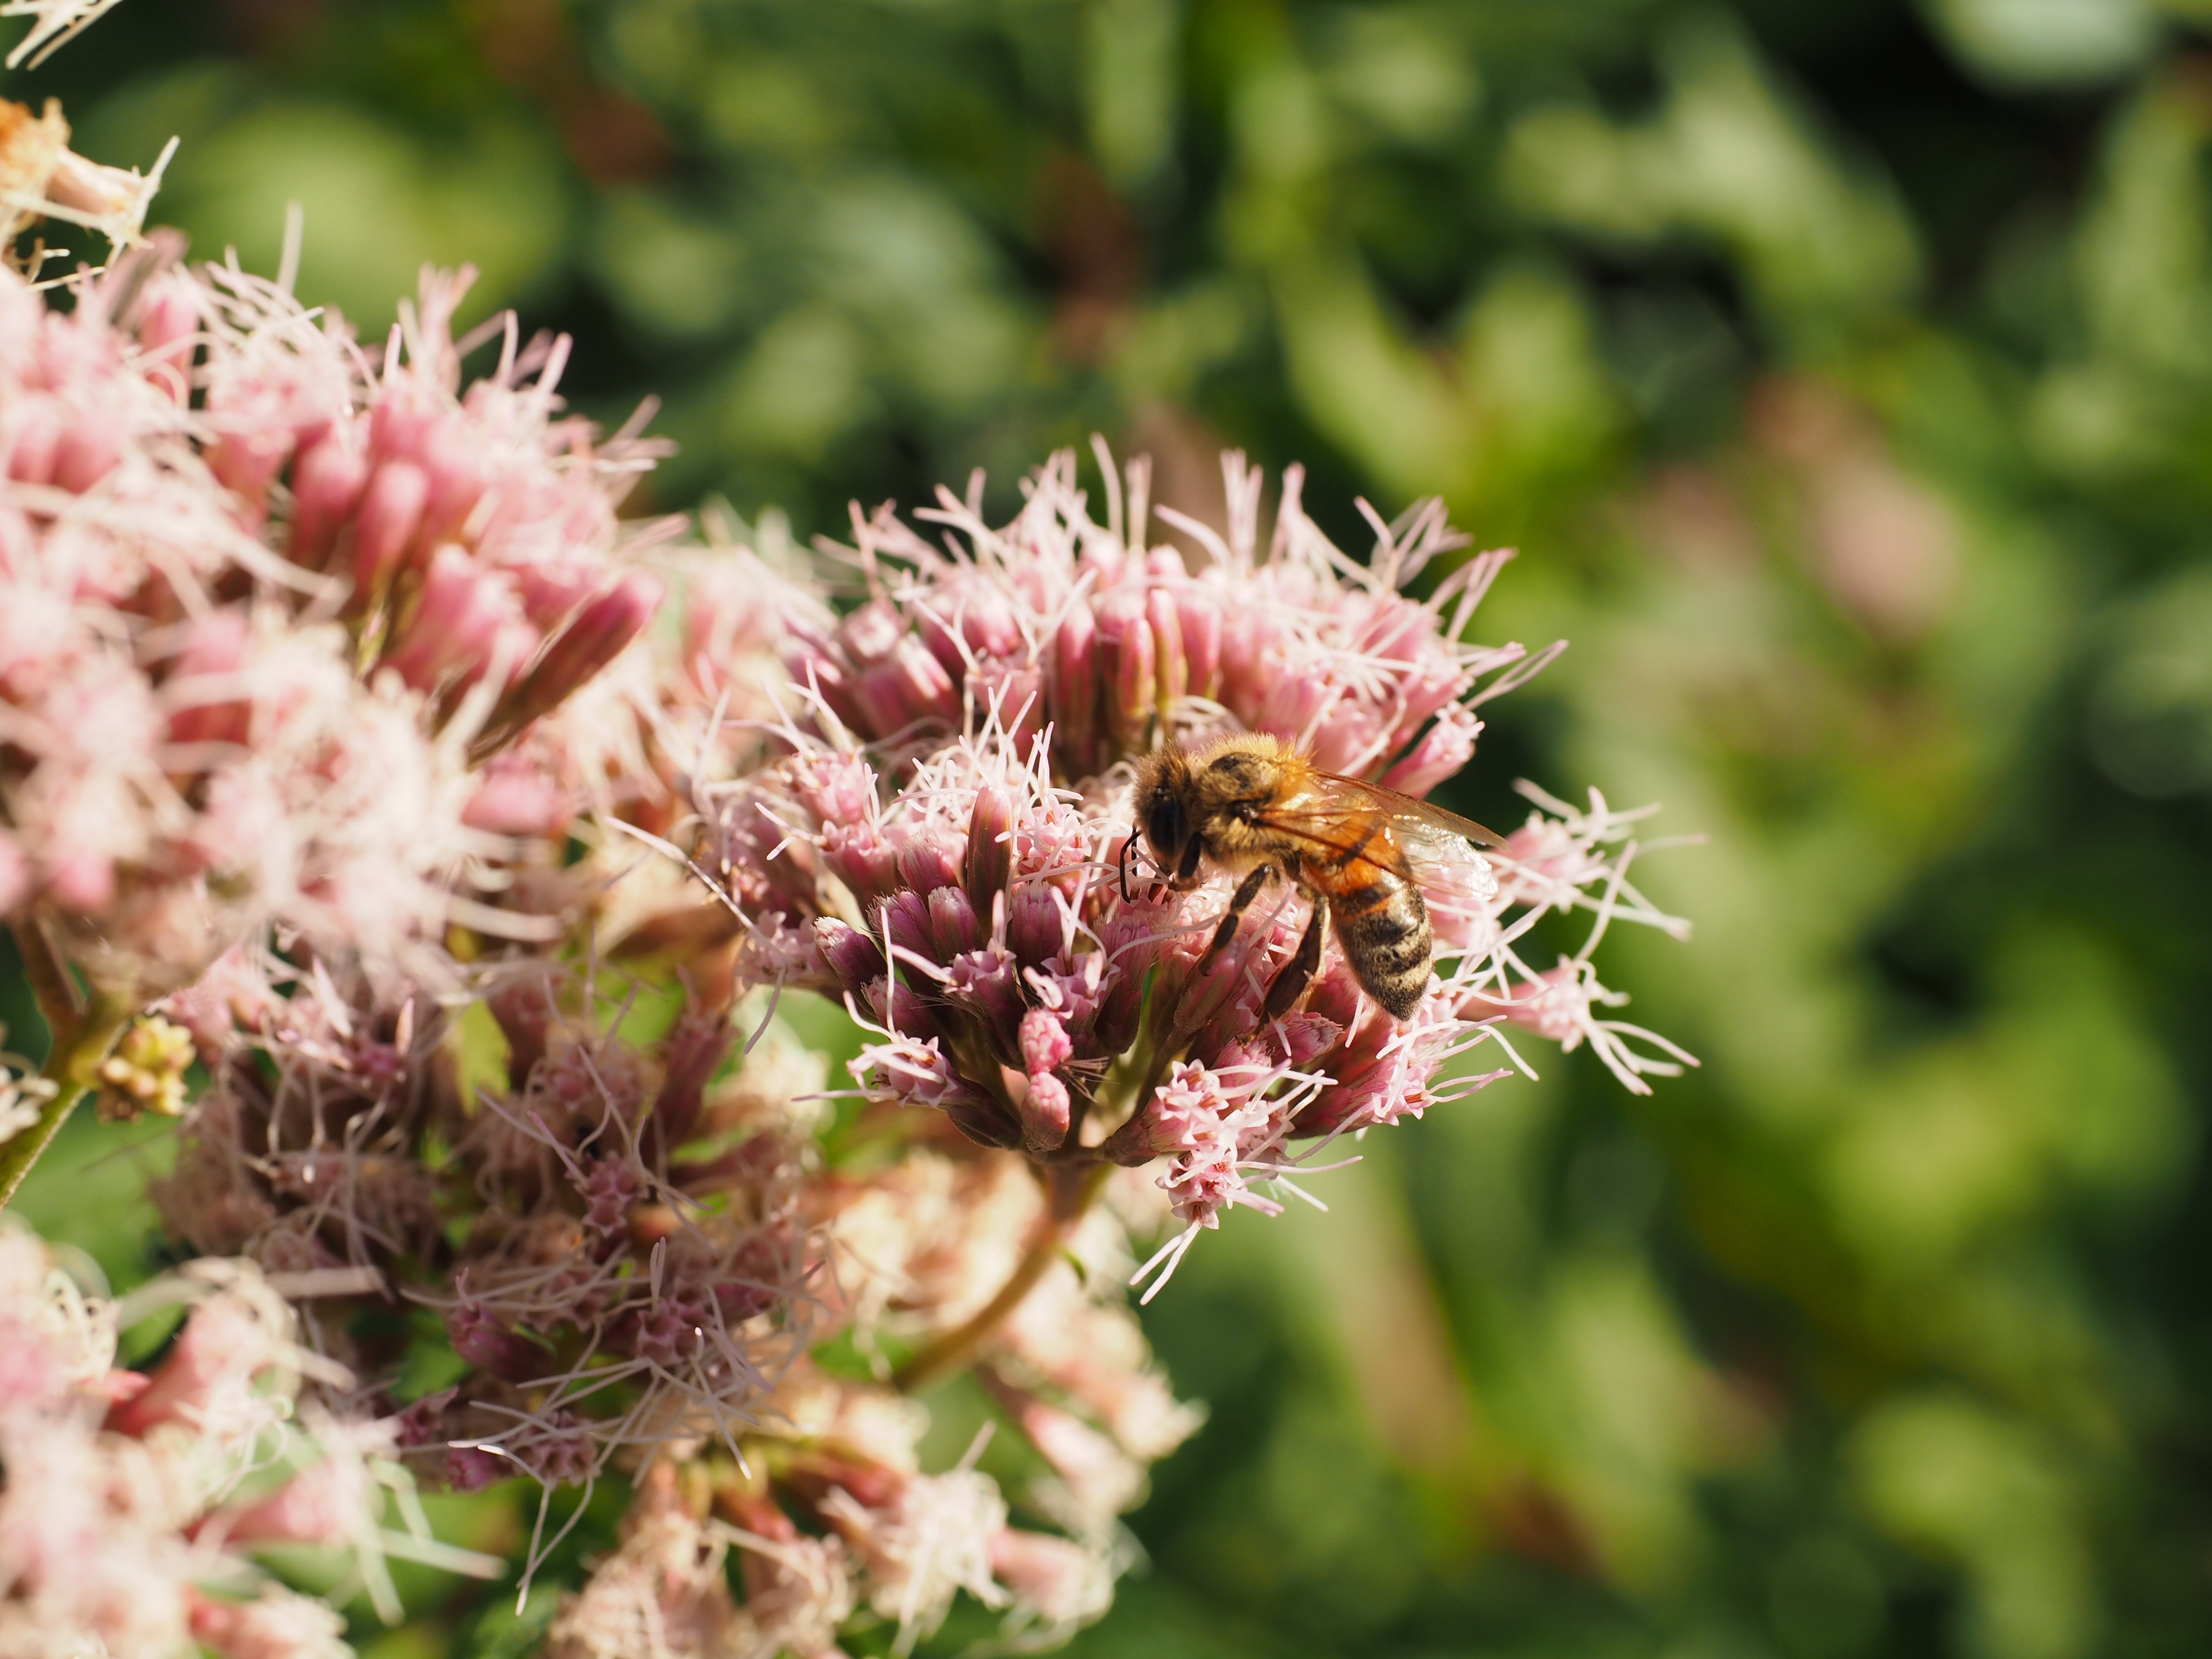
nature, blossom, plant, flower, pollination, produce, insect, botany, flora, fauna, invertebrate, wildflower, flowers, shrub, bee, stonecrop, nectar, bees, sedum, macro photography, inflorescence, crassulaceae, flowering plant, honey bee, thick sheet greenhouse, big fat hen, land plant, membrane winged insect, hylotelephium telephium, sedum telephium l, hylotelephium, butterfly meadow, red stonecrop, purple fat hen